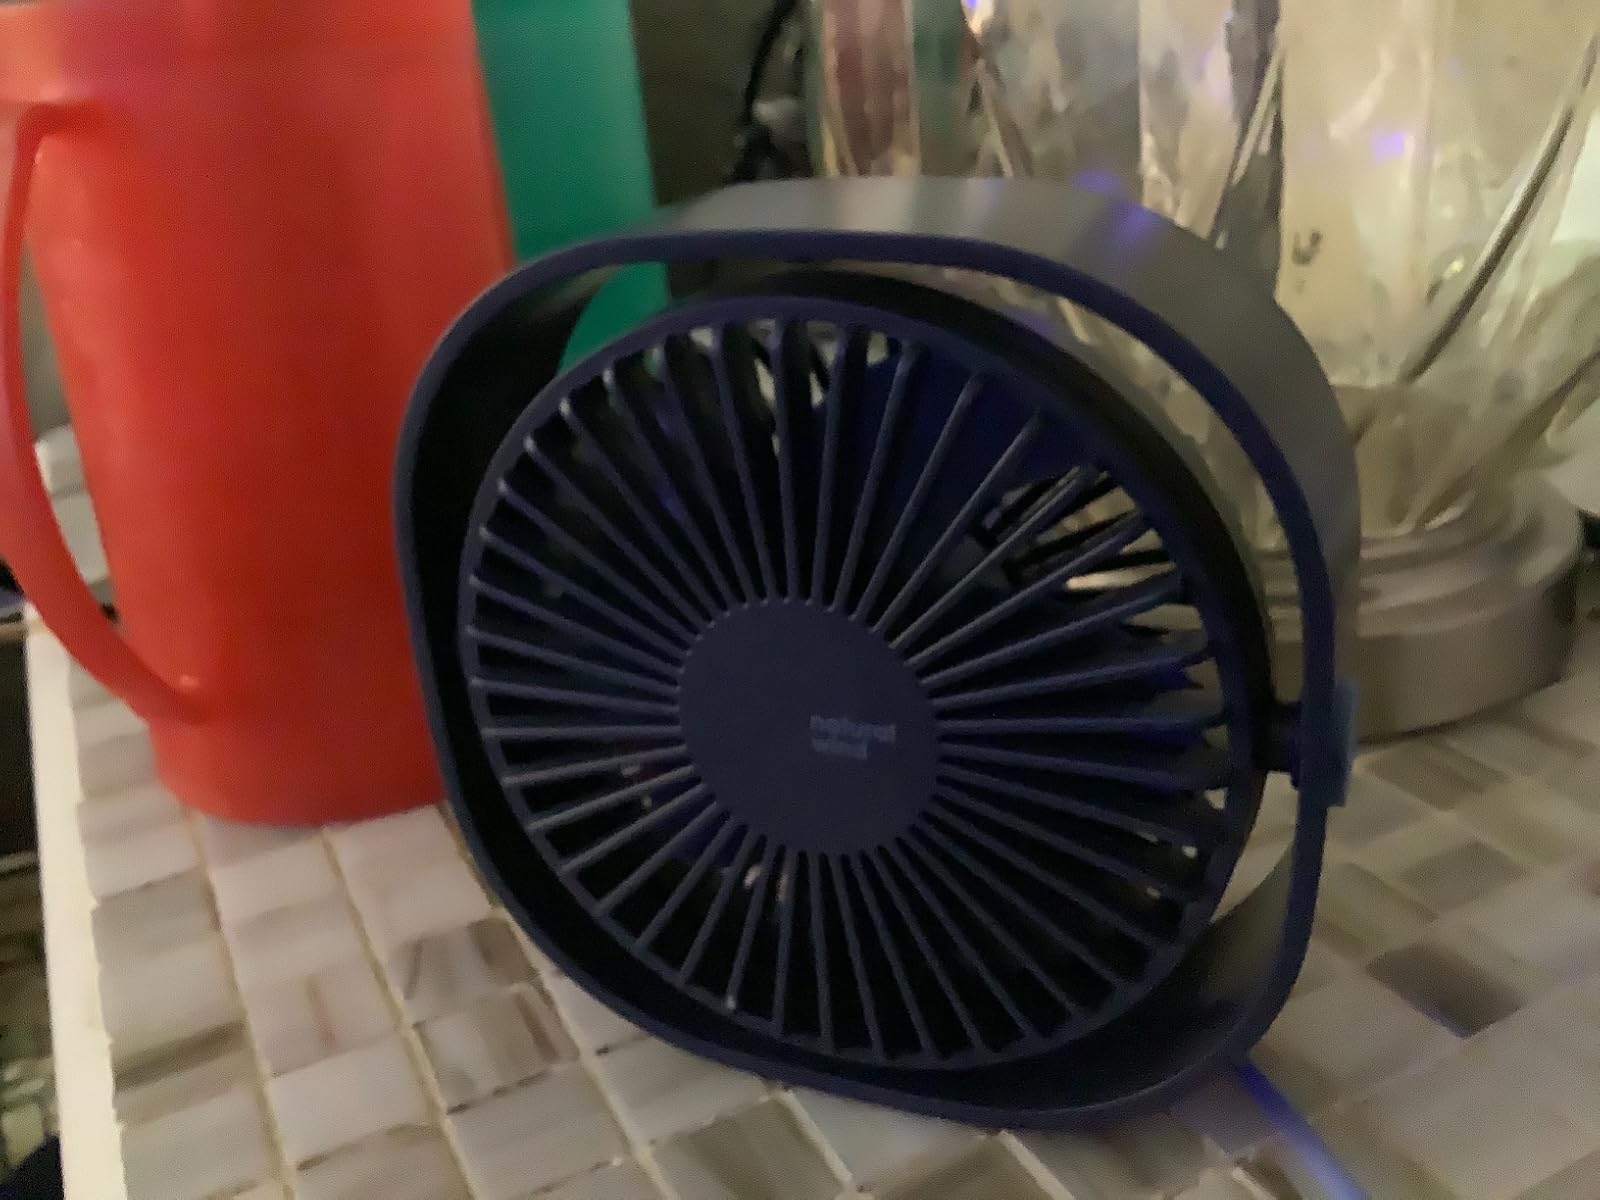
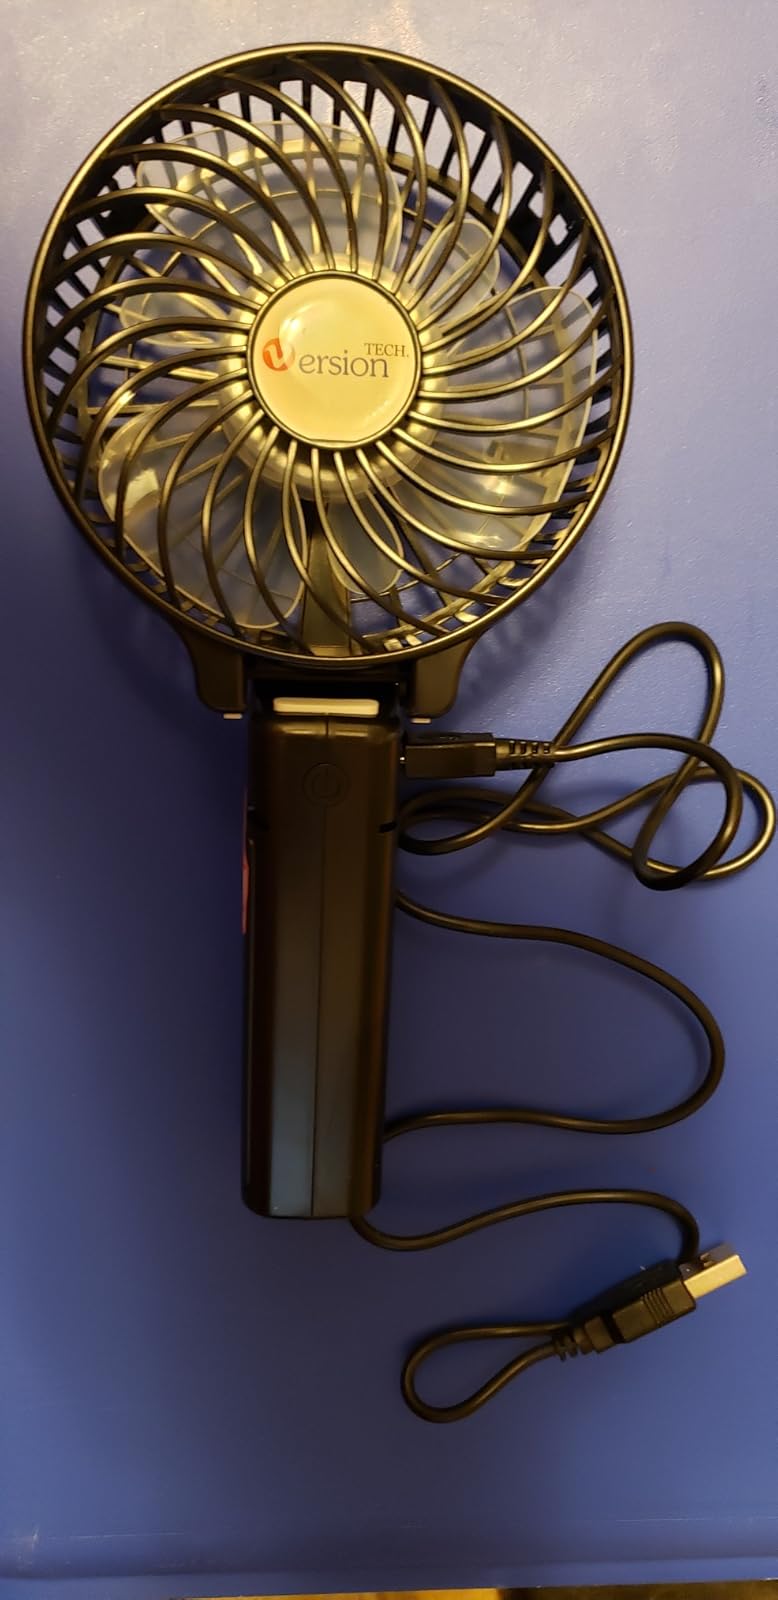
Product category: fan
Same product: no